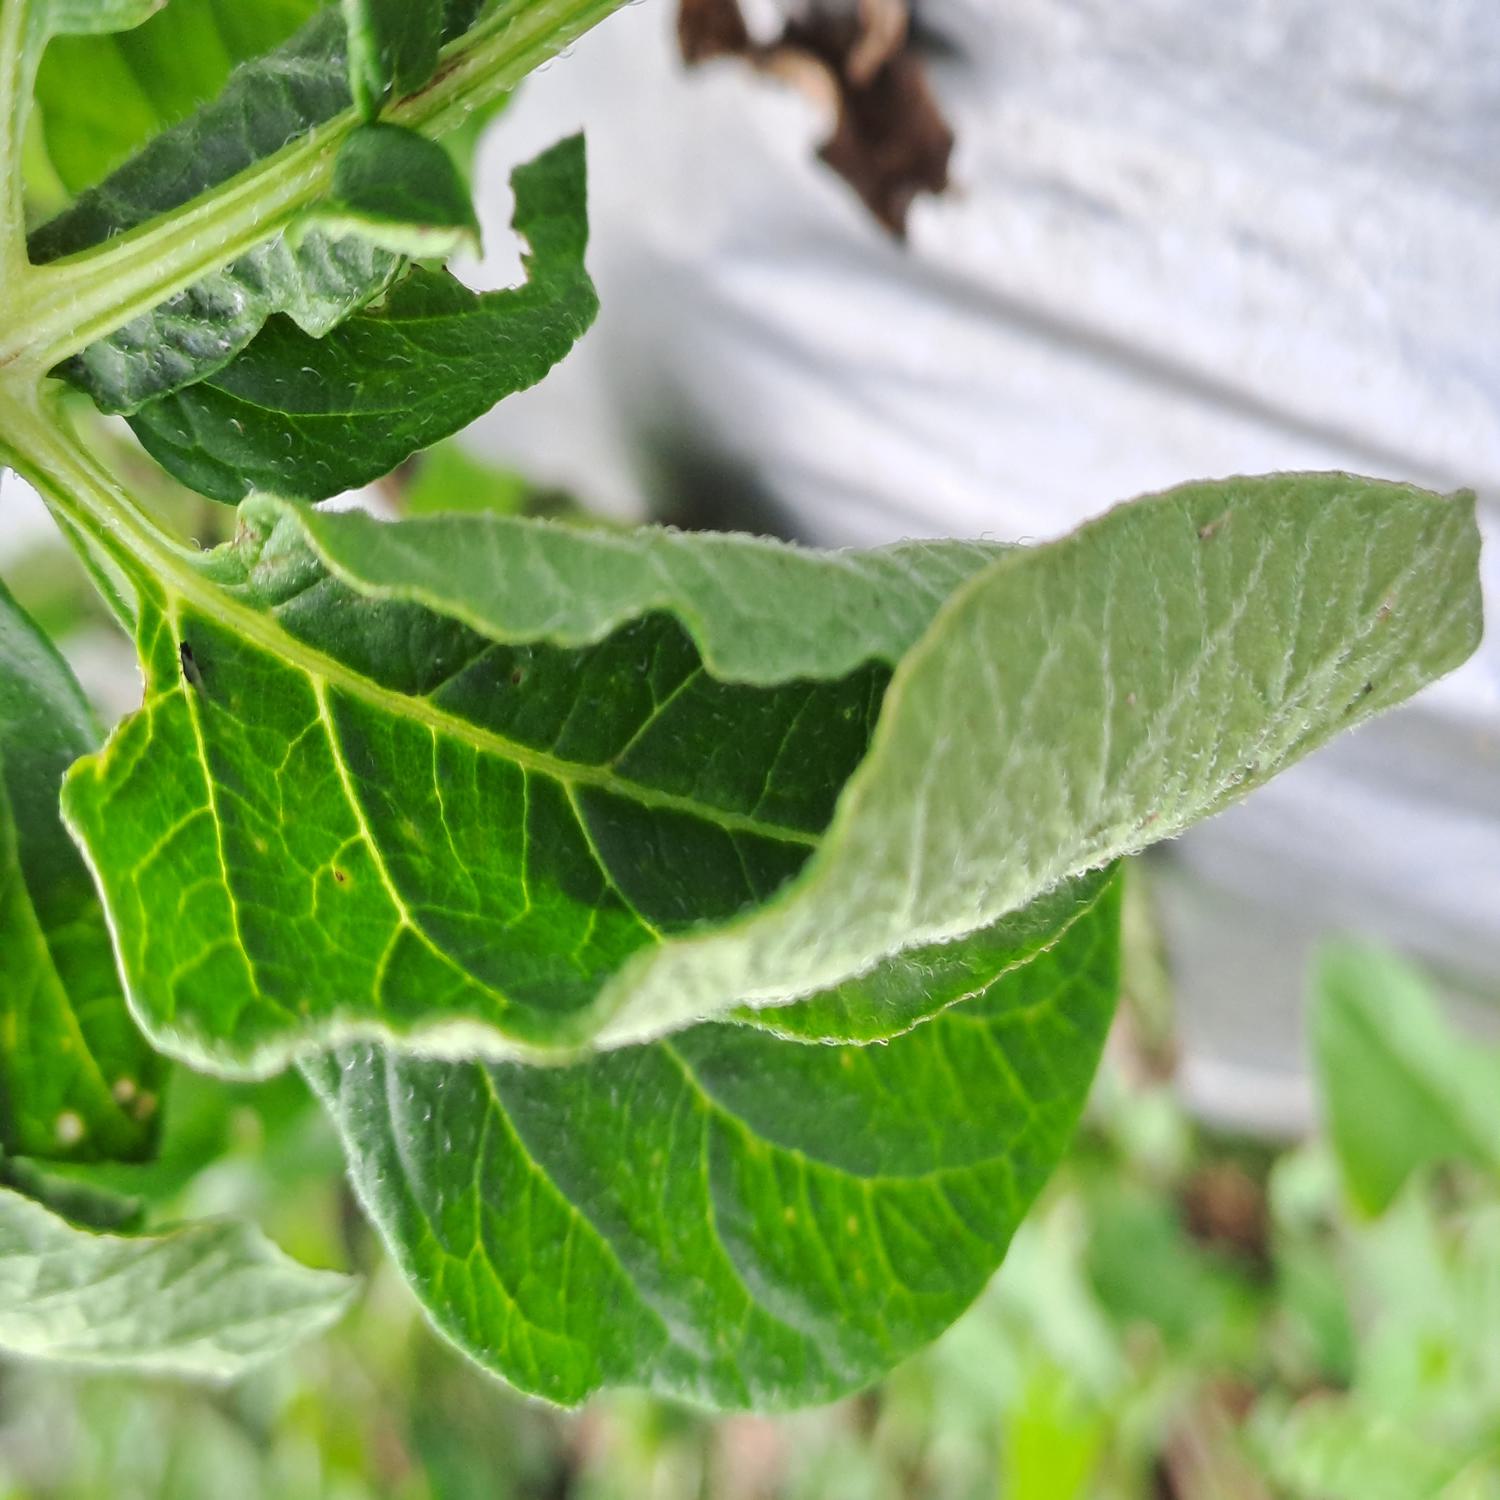
Label: Bacteria